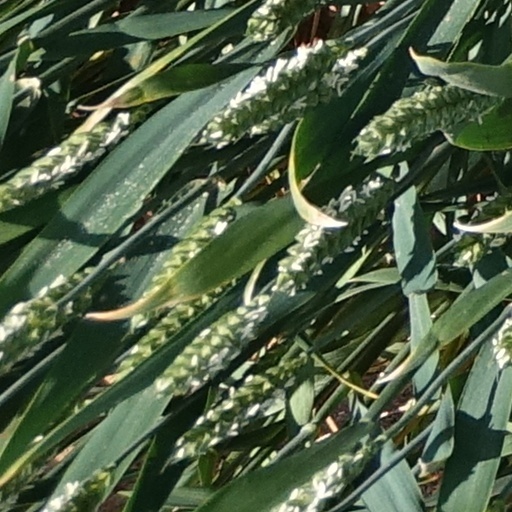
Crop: wheat